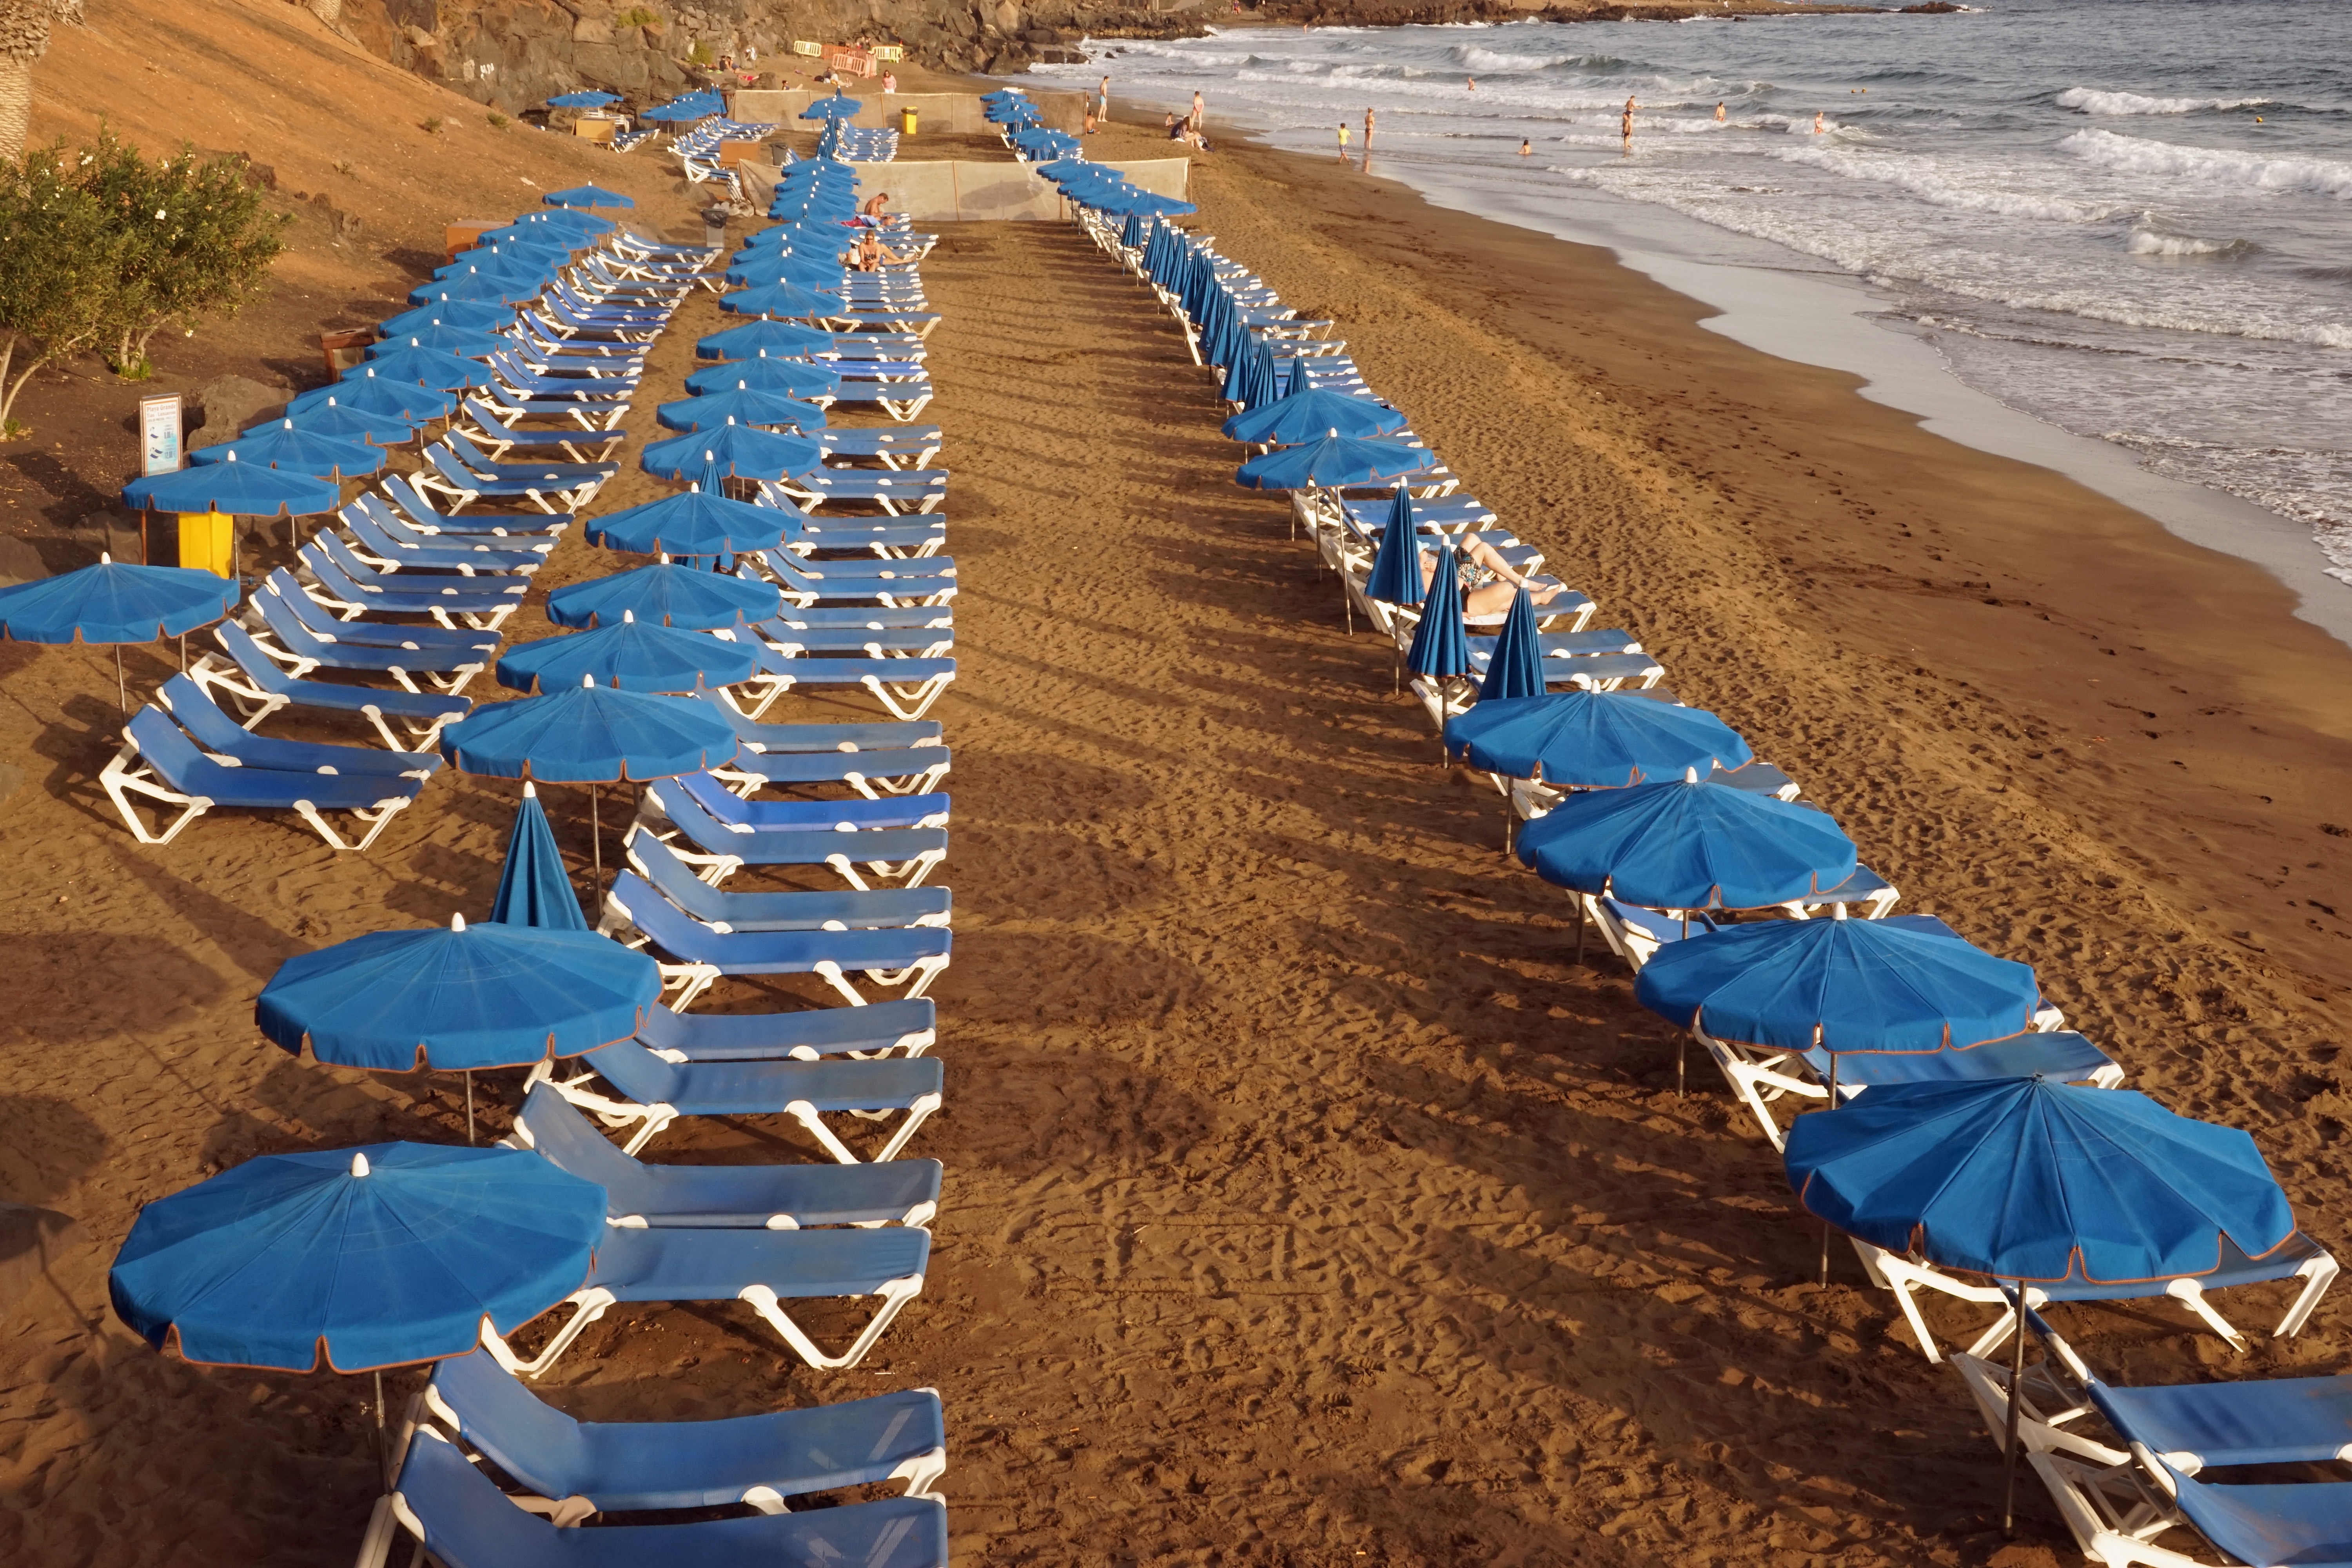
beach, walkway, blue, concerns, sand beach, sun loungers, parasols